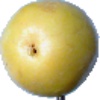
Label: Maracuja 1